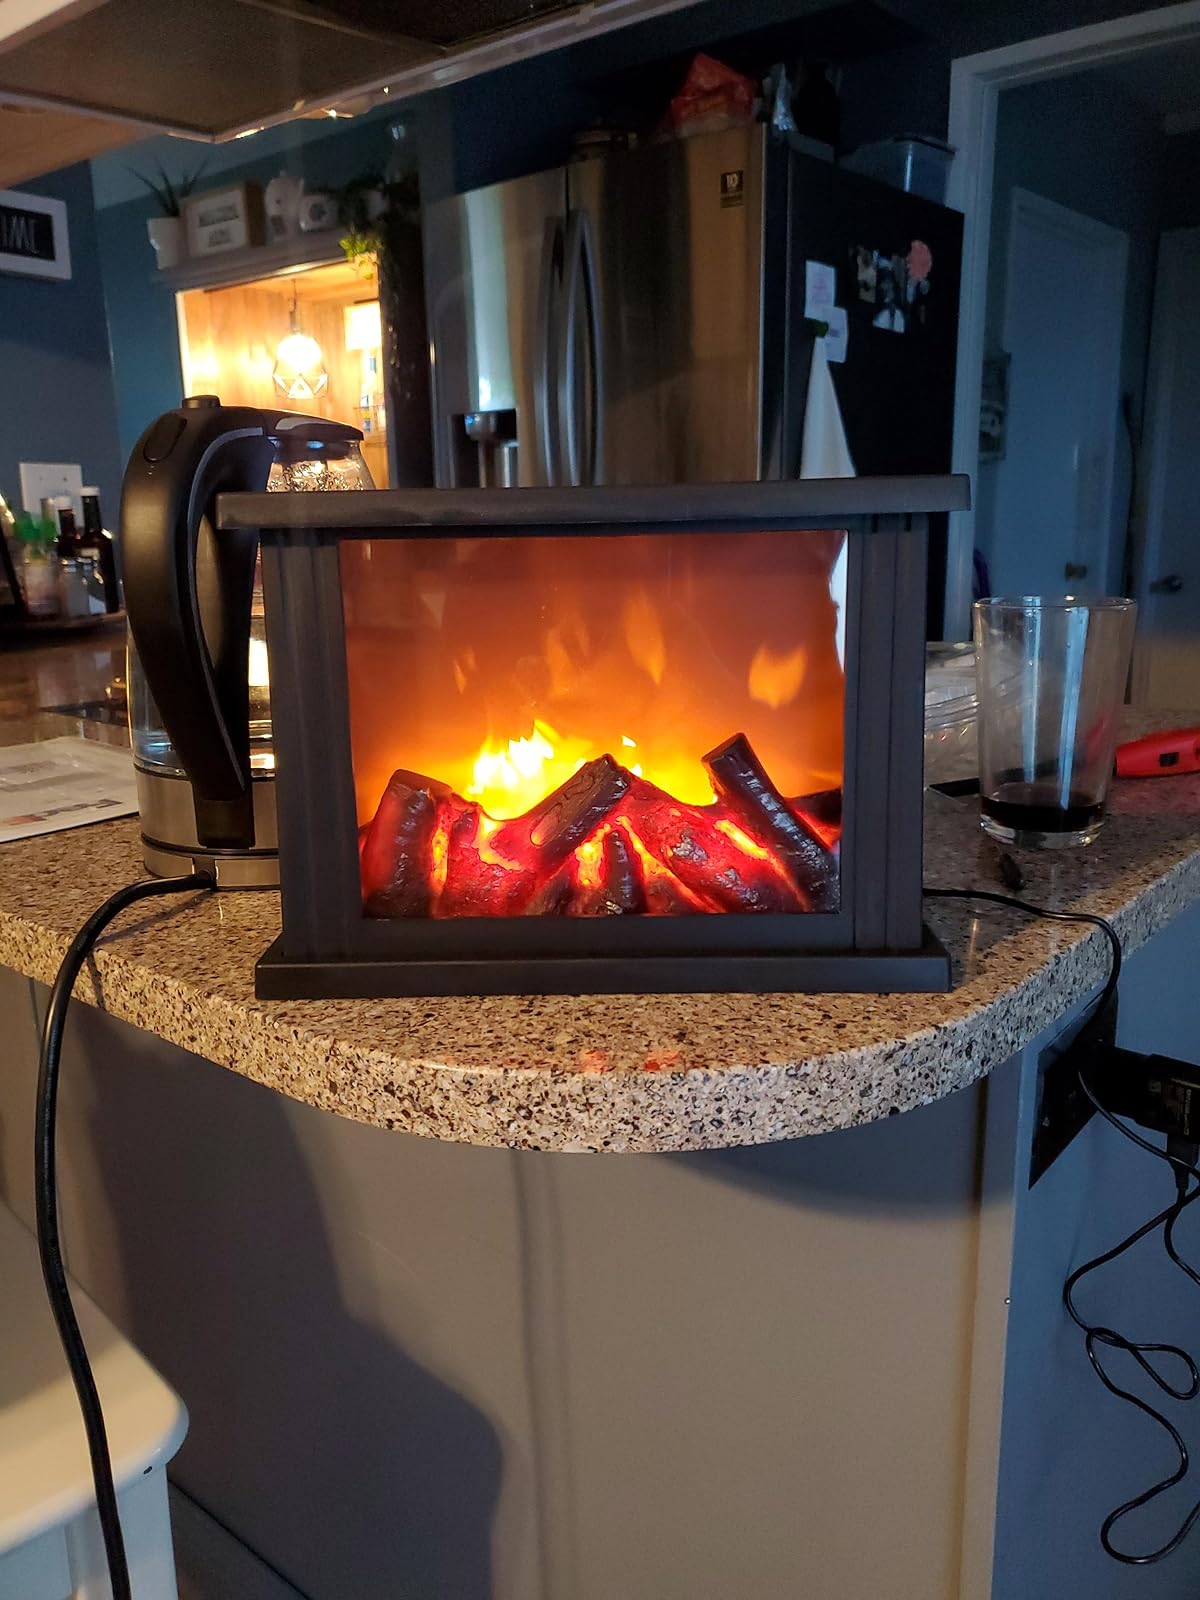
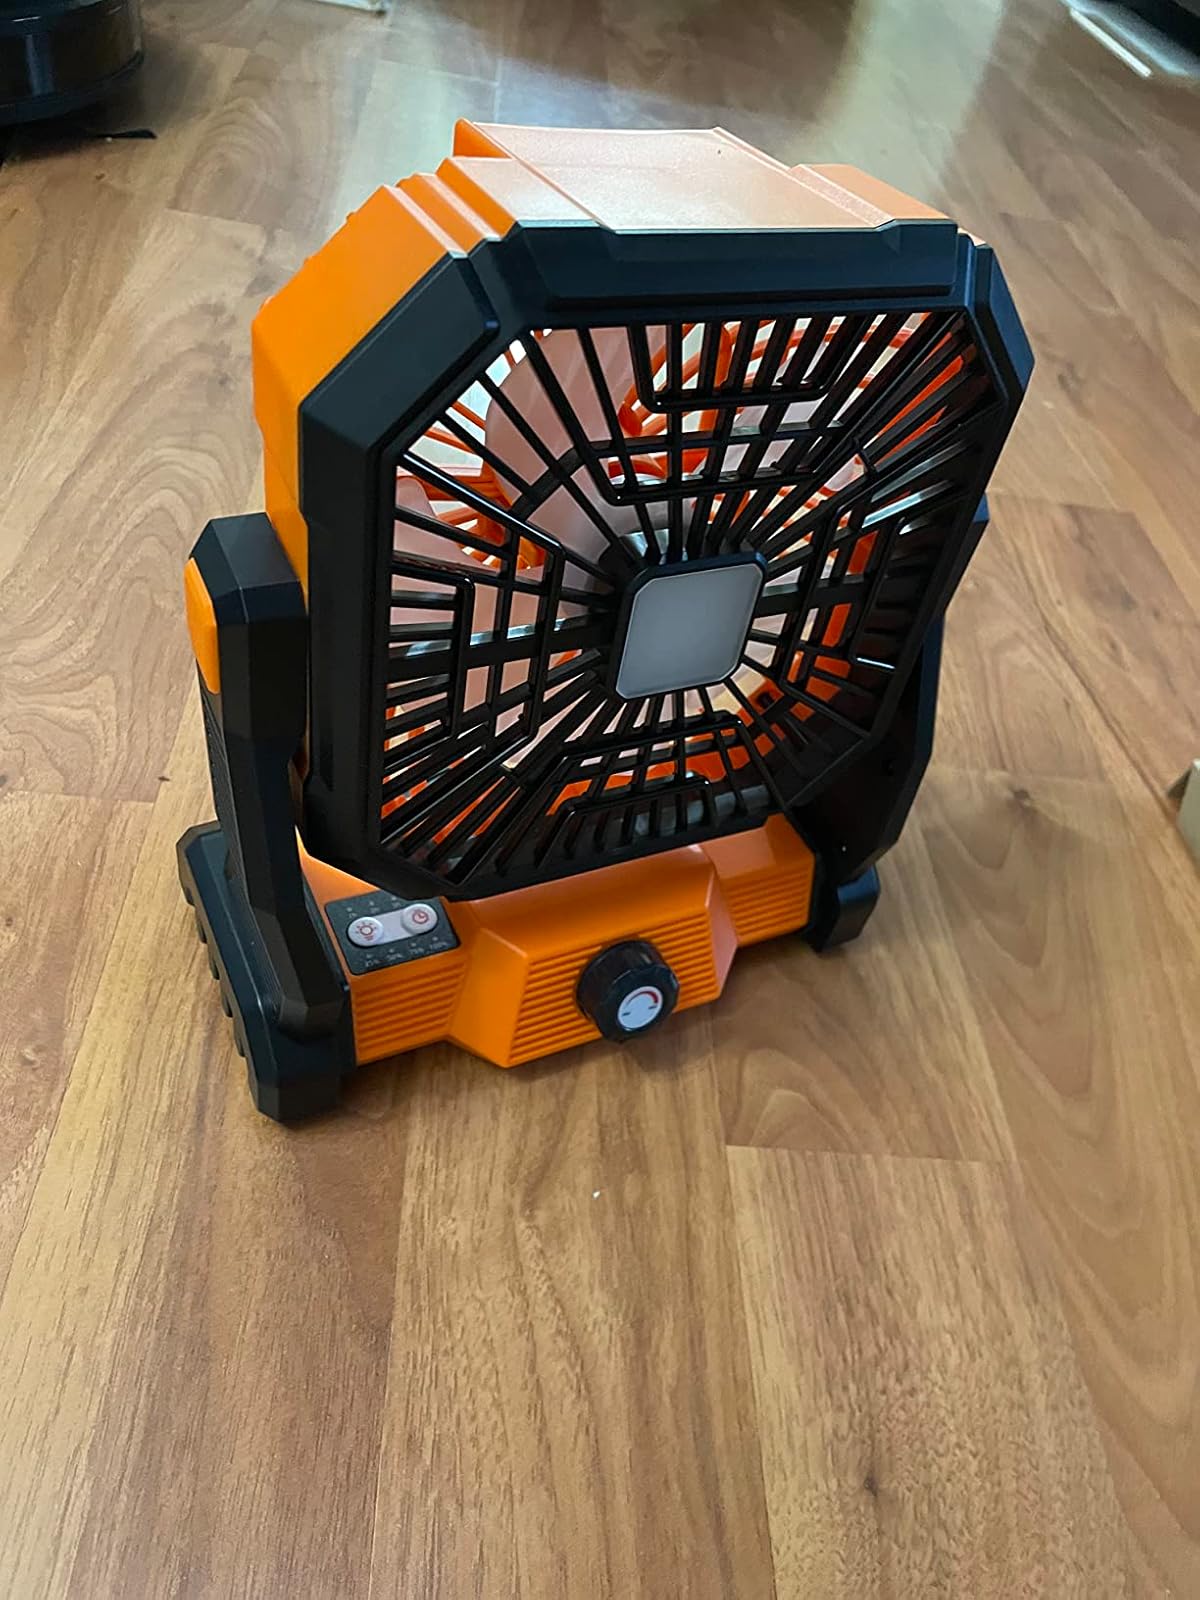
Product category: lantern
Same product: no